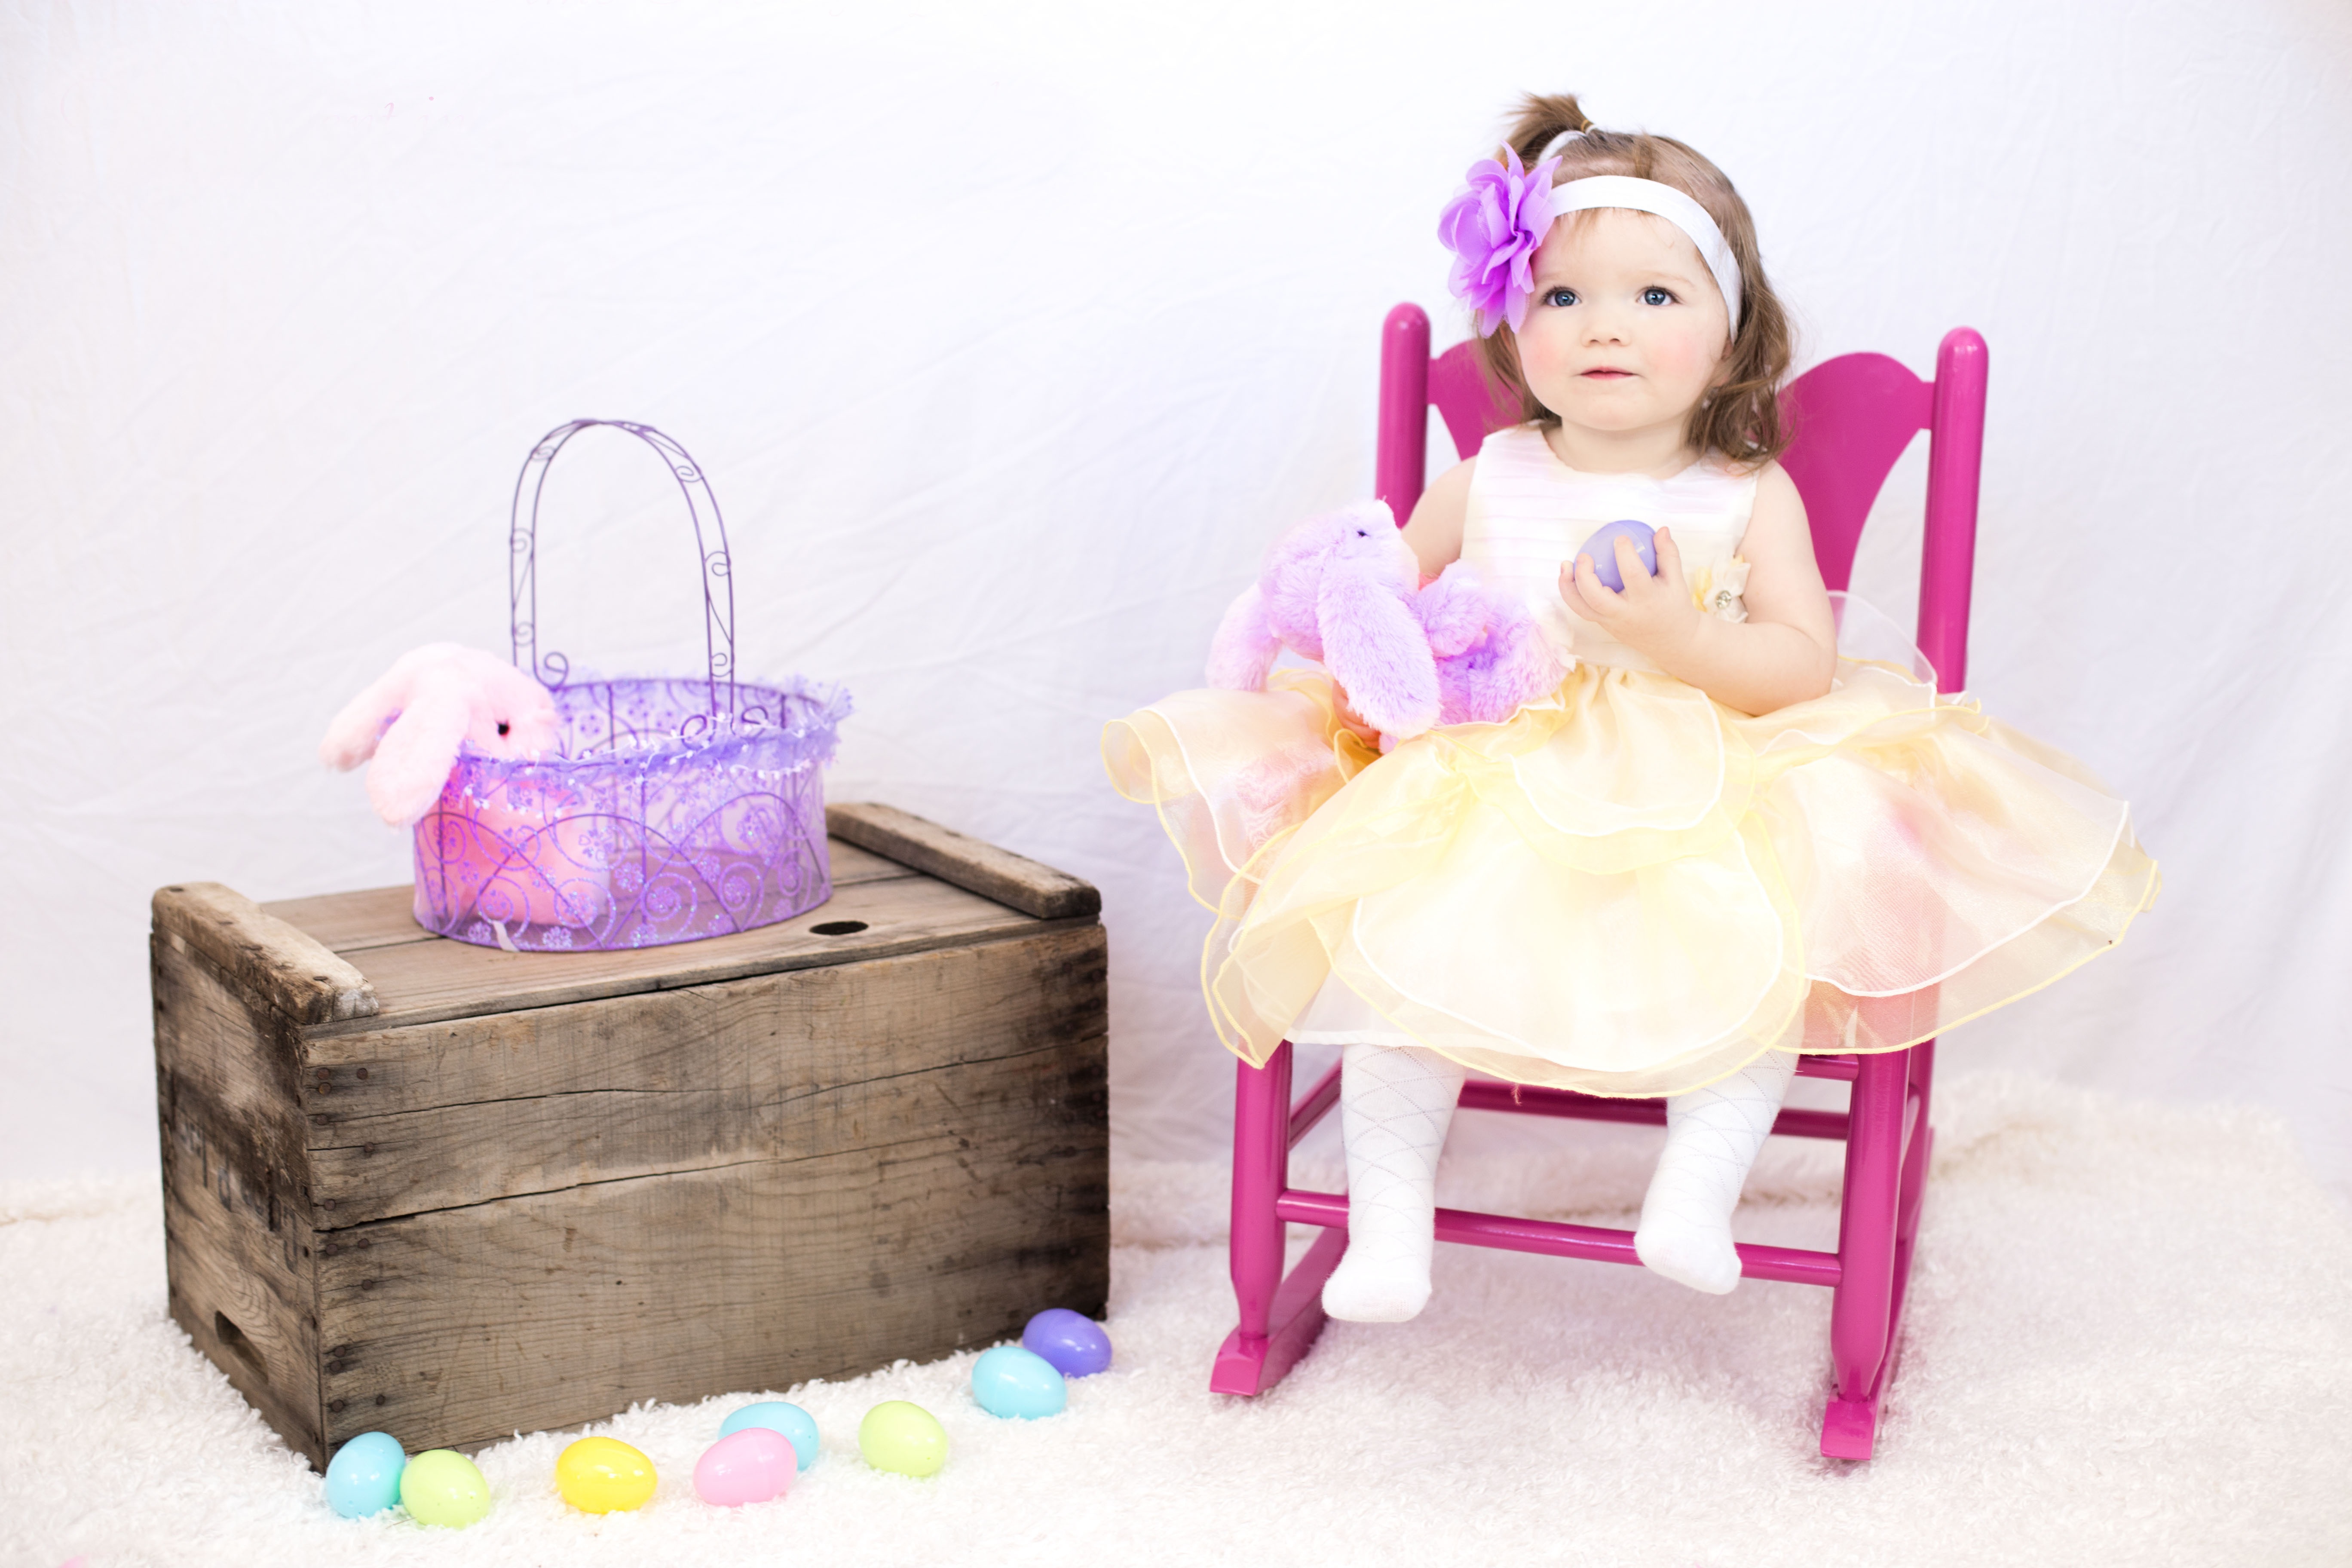
girl, play, basket, pink, toy, product, doll, toddler